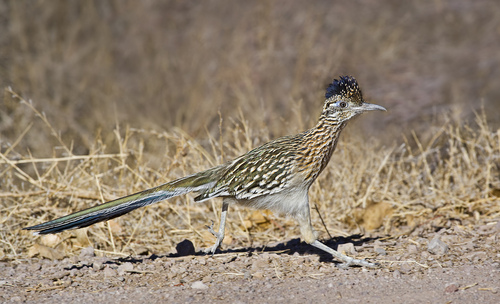
a brown spotted roadrunner with a black tufted crown has long tail and long legs, and white belly.
a long-legged bird with mottled plumage, crest, long bluish tail and a long sharp beak.
this small bird contains a multi colored head, along with brown, light orange, white and light green patterned feathers covering the rest of its body.
this is a bird with a white belly, brown spotted body and a black nape.
a small bird with a sharp pointed bill, tan tarsus and colorful feathers on the crown.
this particular bird has a long blue and green inner and outer recticles
this colorful bird has a tan and white body, with blue plumes on the top of his head and in the tailfeathers.
this bird is spotted brown and black in color, with a large curved beak.
this particular bird has a belly that is white with brown spots
this bird has a long grey bill, with long grey legs.
Species: Geococcyx